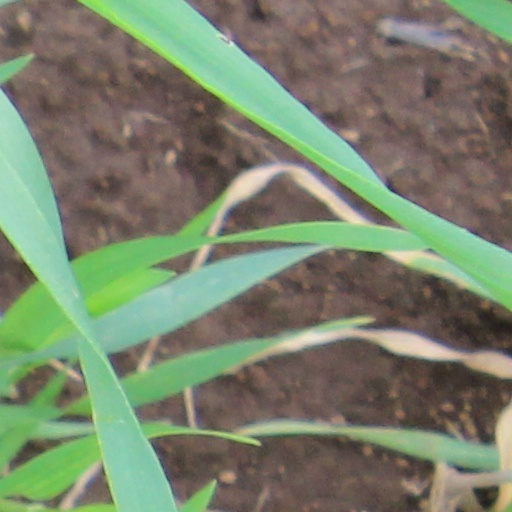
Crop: wheat